Finse Tunnel

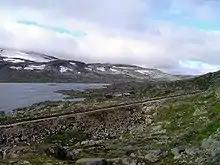
Part of the now abandoned part of the Bergen Line that was replaced by the Finse Tunnel

To solve this challenge, the Norwegian State Railways (NSB) had built snow sheds along the track, especially on the section between Finse Station and Hallingskeid Station. Of the line between the two stations, was under snow sheds and was in tunnel. Along this part of the line was the highest point of the railways, at a point named Taugevatn.